Federal Chancellery, Berlin

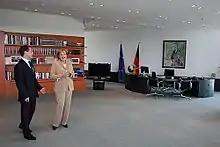
Angela Merkel with Dmitry Medvedev in her office, 2008; a painting of Konrad Adenauer by Oskar Kokoschka hangs above her desk

The Chancellery complex is not only home to important works of classical modernism, but also works by contemporary German and international artists.